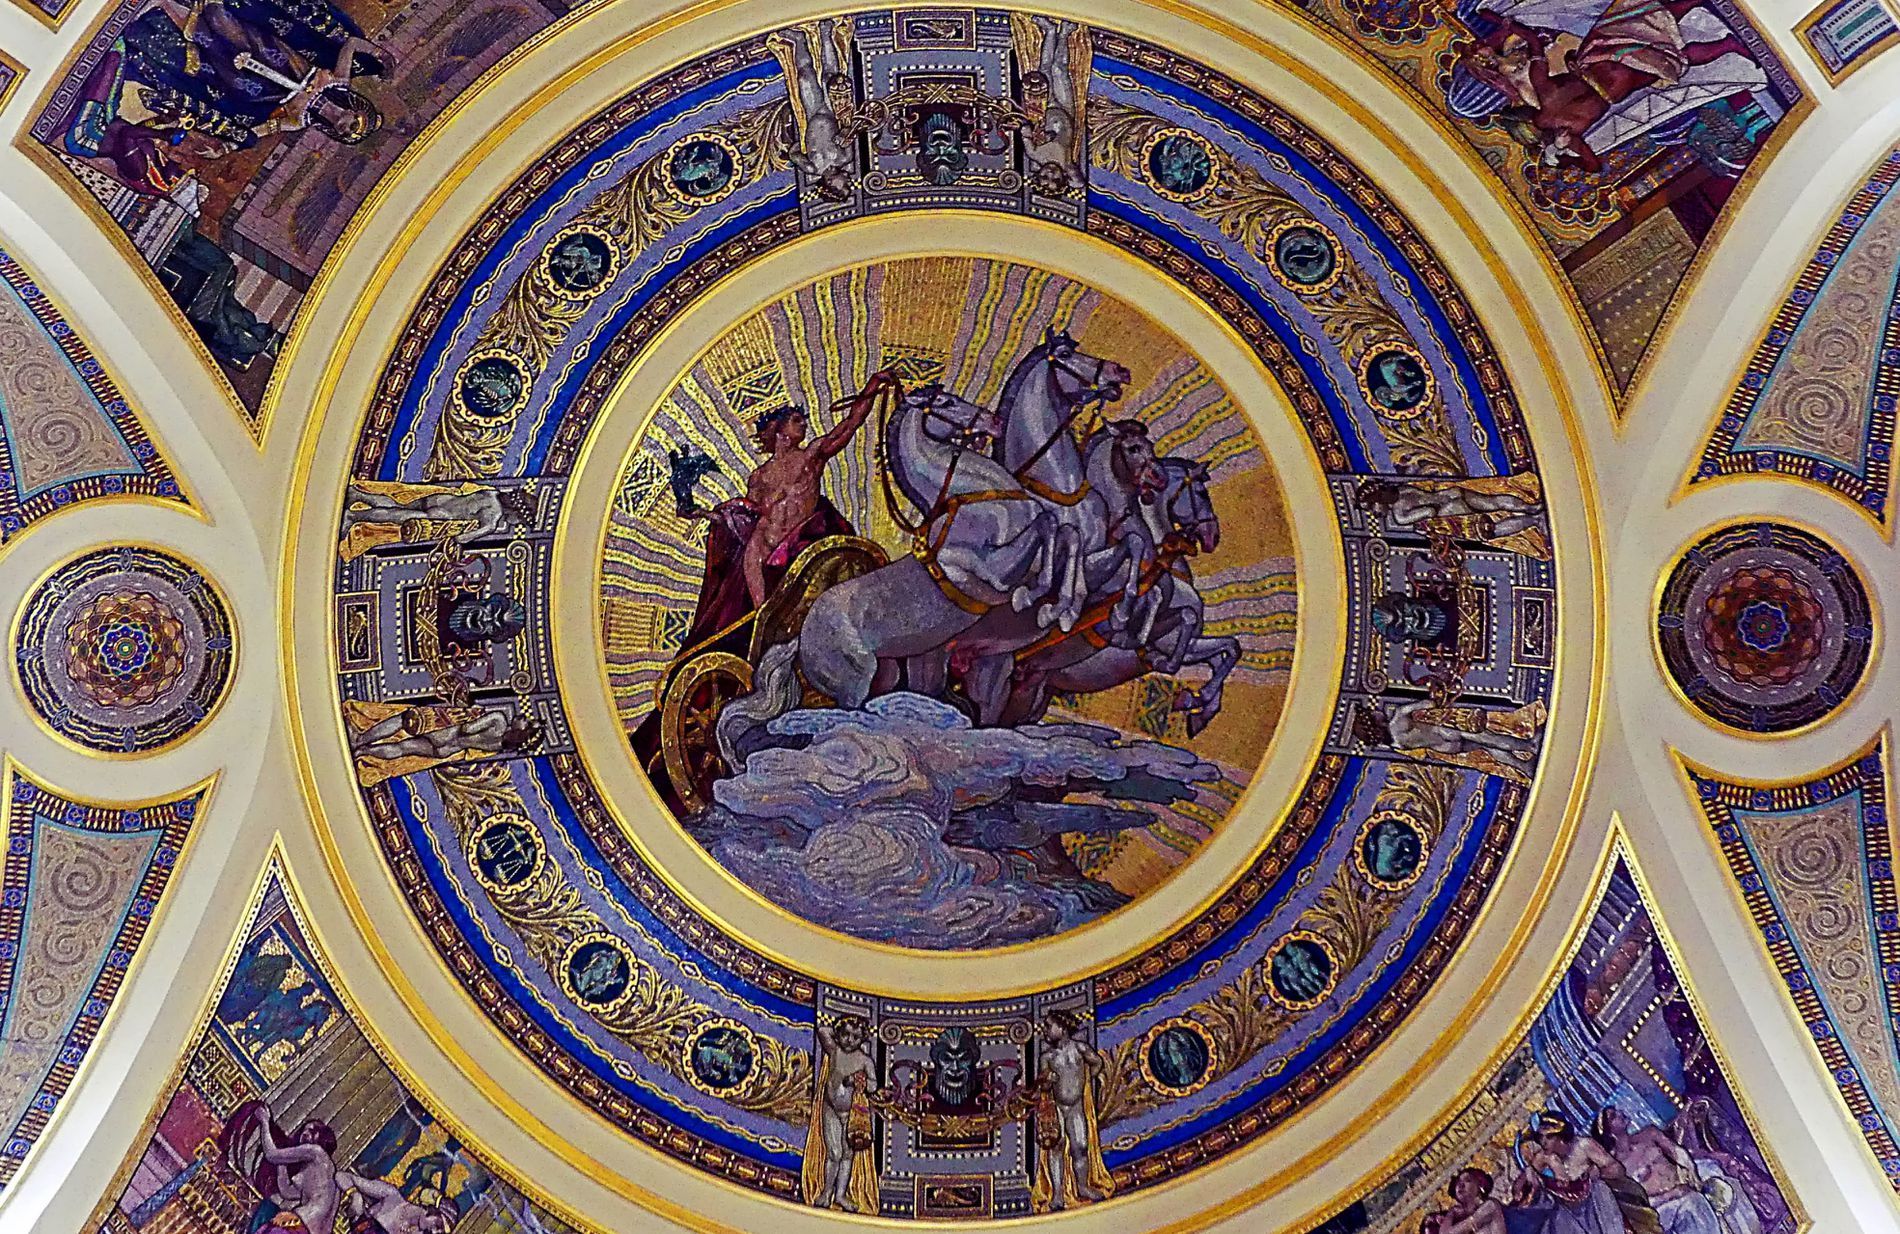
Heavenly Helios
A detailed circular mosaic on the ceiling, depicting Helios in his chariot with horses, with rich colors and intricate motifs.
A close-up shot from a direct downward angle of a circular mosaic depicts Helios in his golden chariot with his horses, surrounded by ornaments, in a majestic, mythical atmosphere and a powerful, inspiring mood. The color palette is gold, blue, and red. The painting style emphasizes detail with internal lighting.
Labels: Apse, Architecture, Building, Church, Altar, Prayer, Adult, Bride, Female, Person, Wedding, Woman, Face, Head, Art, Crypt, Vault Ceiling